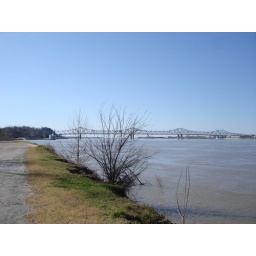
high water under the hill